Die Pratermizzi

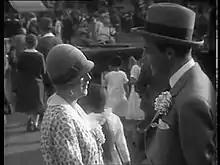
Scene from a film

Die Pratermizzi (literally, "Mizzi of the Prater") is an Austrian silent drama film directed by Gustav Ucicky in 1926, released in January 1927, and starring Anny Ondra, Igo Sym and Nita Naldi. The film was long believed lost until its rediscovery in 2005. The film's art direction was by Artur Berger and Emil Stepanek. This was the last major film role of Nita Naldi, whose career did not survive the advent of the talkies.